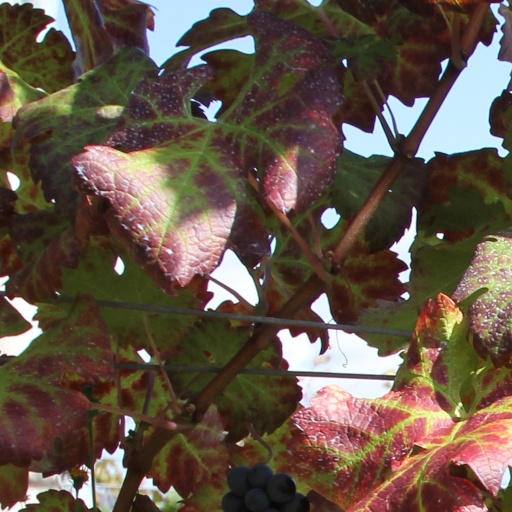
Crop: grape